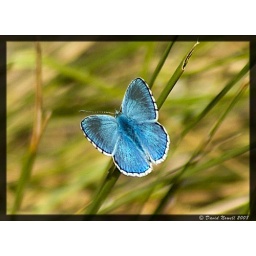
A blue butterfly in Tuscany, Italy. 23 September 2009